James Mallory (coach)

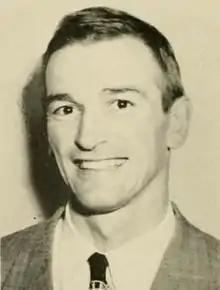
Mallory pictured in "Phi Psi Cli 1950", Elon yearbook

James Baugh "Sunny Jim" Mallory III (September 1, 1918 – August 6, 2001) was an American football coach, baseball coach and baseball player. As a Major League Baseball outfielder, he played parts of two seasons in the majors, debuting in for the Washington Senators, then returning in , which he split between the St. Louis Cardinals and New York Giants. Mallory was the head football coach at Elon University from 1948 to 1952, compiling a record of 28–18–3. He attended the University of North Carolina. Mallory died in 2001.